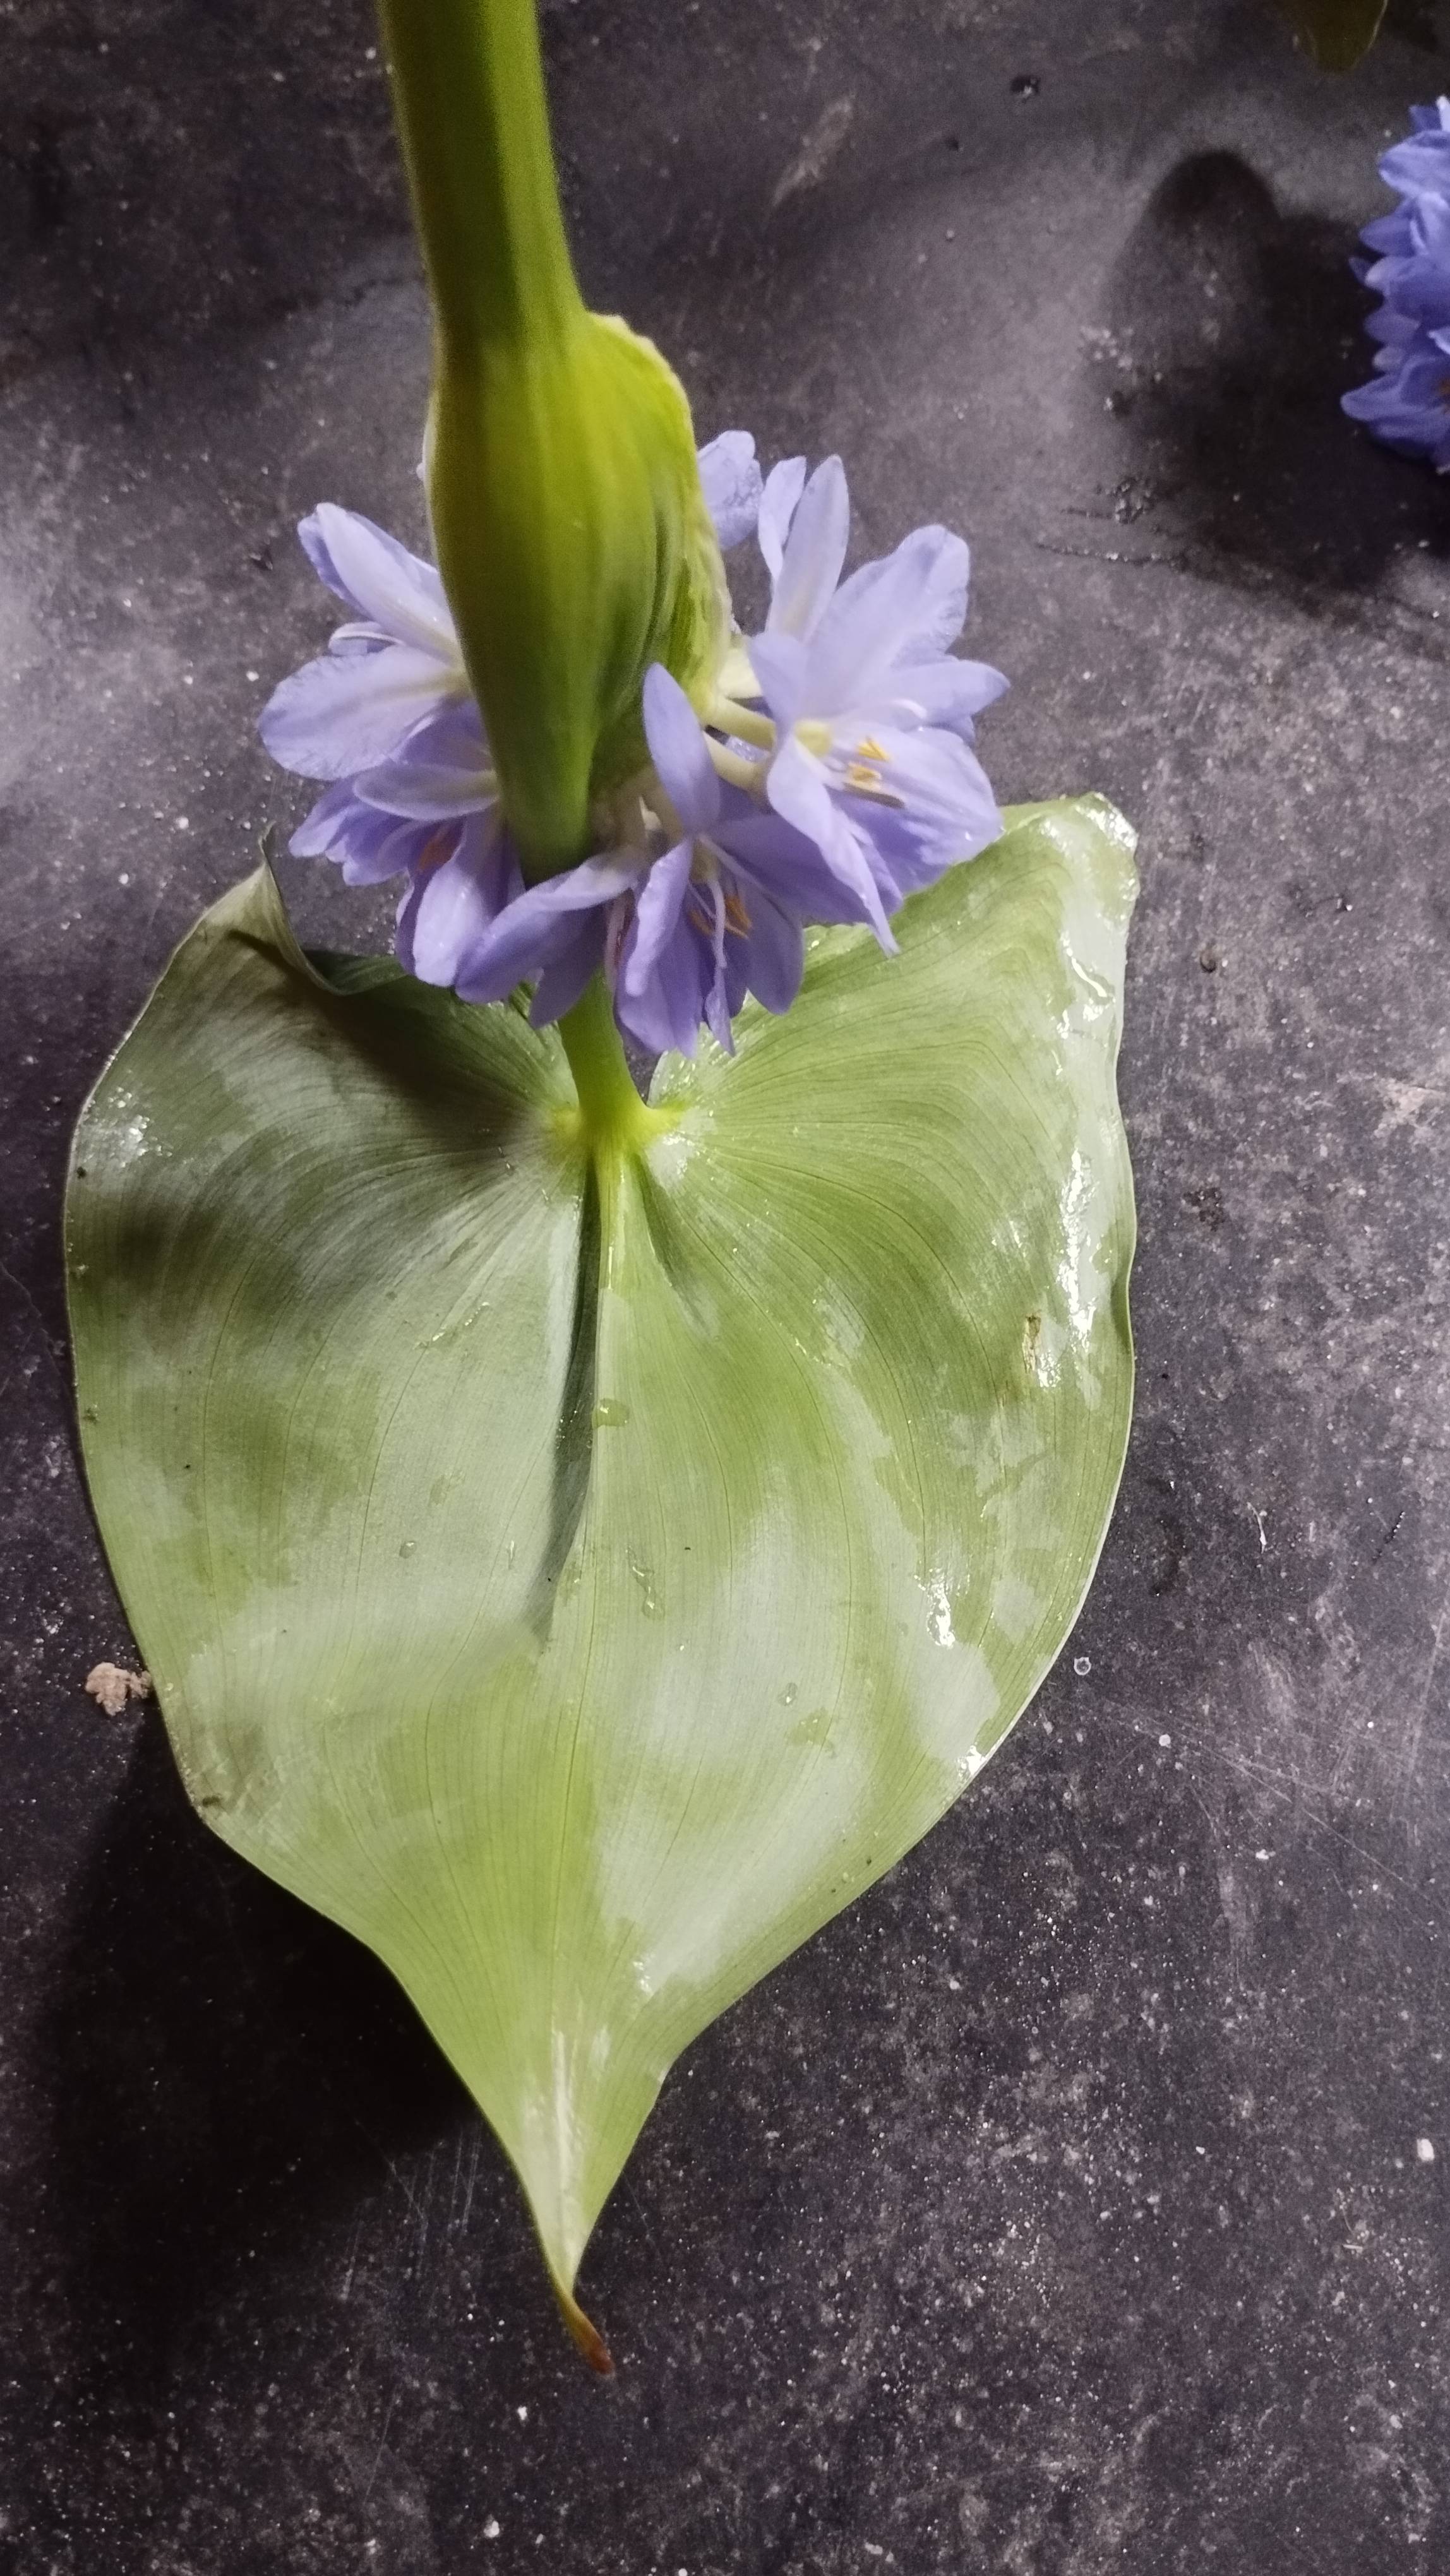
Species: Heartleaf False Pickerelweed (Monochoria korsakowii)